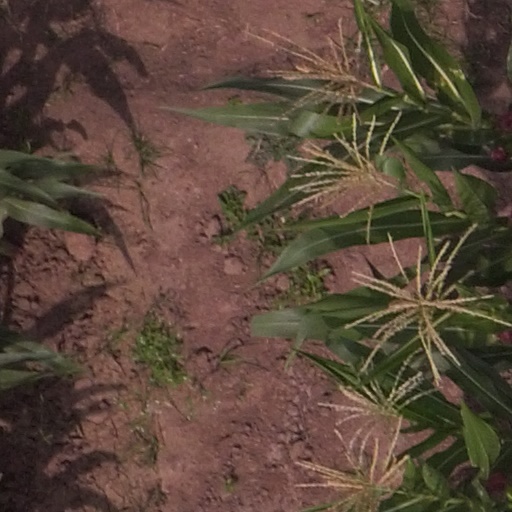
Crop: maize; corn